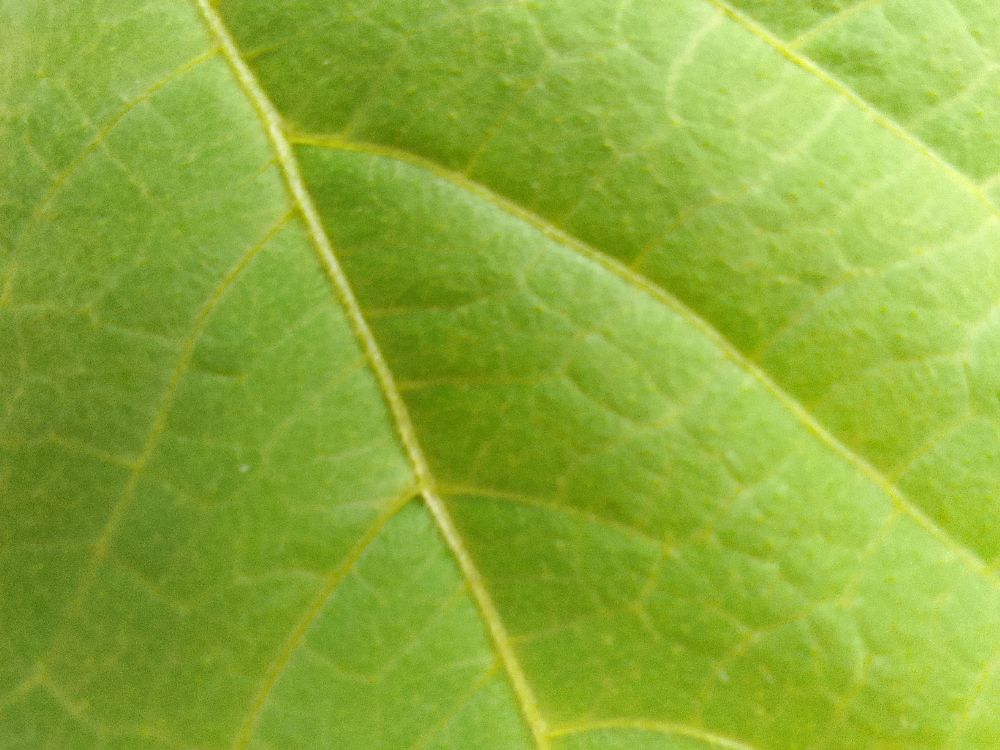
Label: healthy